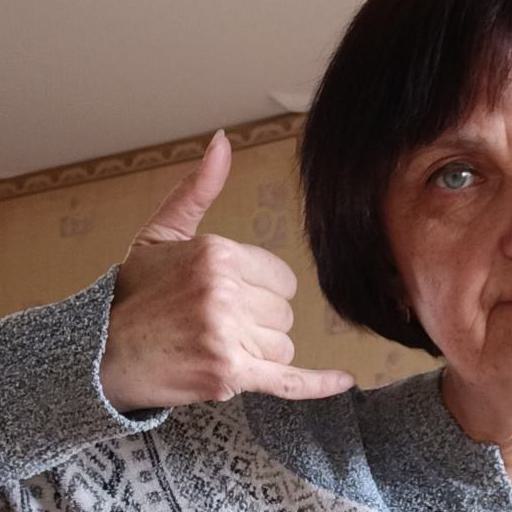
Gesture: call